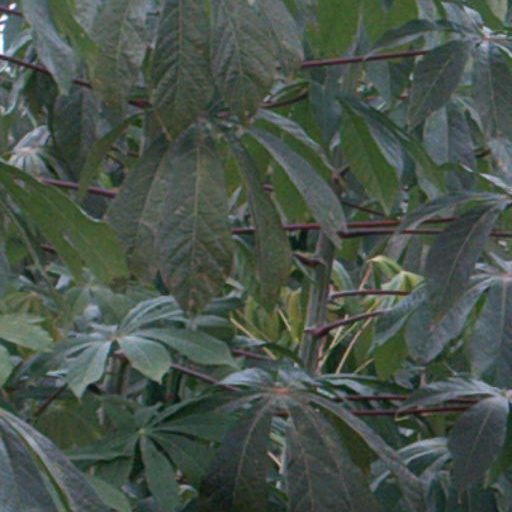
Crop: cassava